Church of St Andrew, Northover

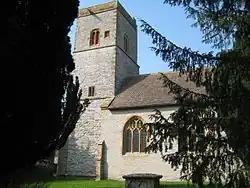

The Anglican Church of St Andrew, Northover, in Ilchester, Somerset, England, dates from the 14th and 15th centuries. Today it is part of the parish of Ilchester with Northover, one of the three parishes which constitute the Ilchester District Churches . It is recorded in the National Heritage List for England as a designated Grade II* listed building, and is a redundant church in the care of the Churches Conservation Trust. It was vested in the Trust on 1 July 1986.